Blackswan

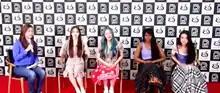
Blackswan in 2021

Rania released the lead single "Just Go" on March 8, 2013, along with their first studio album, also titled "Just Go (Goodbye's the New Hello)". Riko did not participate in this release. They also announced they would debut in America in summer 2013. Empire Records was to handle the girls' distribution while Fireworks was to handle their American management. Larry Rudolph and Adam Leber, two of Britney Spears' managers, were expected to be Rania's managers throughout their U.S. promotions. Starting May 21, Rania began filming for their MTV reality show "Road to Fame" in Los Angeles and other cities across the U.S. The show would feature the group's preparations for their U.S. debut and would air for three months. It was also revealed that the album would feature collaborations with both Snoop Dogg and 2 Chainz. However, Rania's American debut was delayed again in June. In the meantime, the group filmed a commercial film for Woongjin Waterpark Play°C and released a special digital single titled "Up" for fans on July 5; Riko was absent again.